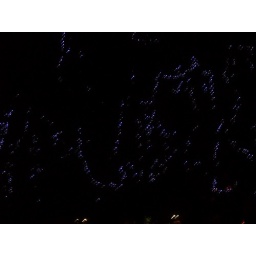
The fairy lights in the trees outside the building